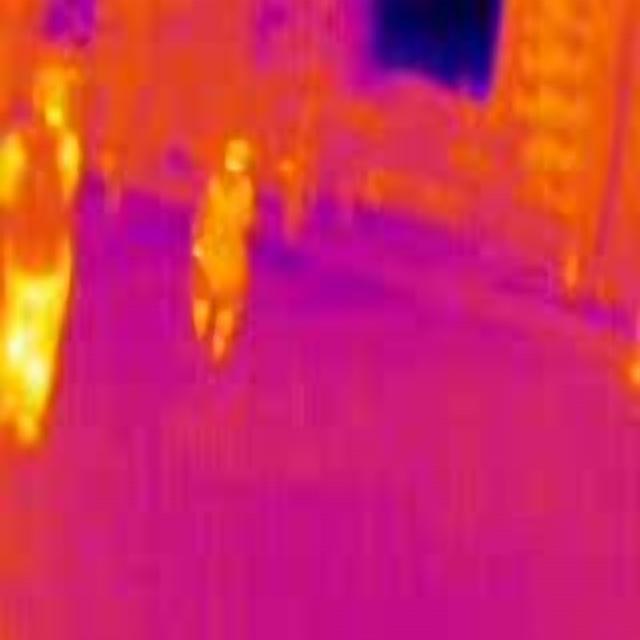
Detected objects:
label: person
label: person